Rock Church (Auburn, Wyoming)

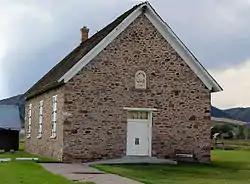

The Rock Church of Auburn, Wyoming is a historic church building that has served also as a community center. Also known as Latter Day Saints Auburn Ward Meeting House, it is located in the public square at Second W and First S Sts. in Auburn. It was built in 1889 out of rough cut stone, rarely used in early Star Valley architecture. It is a steeply gabled structure, of size approximately 30 by 15 feet (9.1 m × 4.6 m). The church began construction in the summer, was hand-worked, and finished during the winter. The rectangular building stands unornamented beyond the texture of stone and an arch stating "Auburn Ward." Construction of the building costed $2,980.00 at the time and the community was considered the wealthiest in the valley for some years after construction.